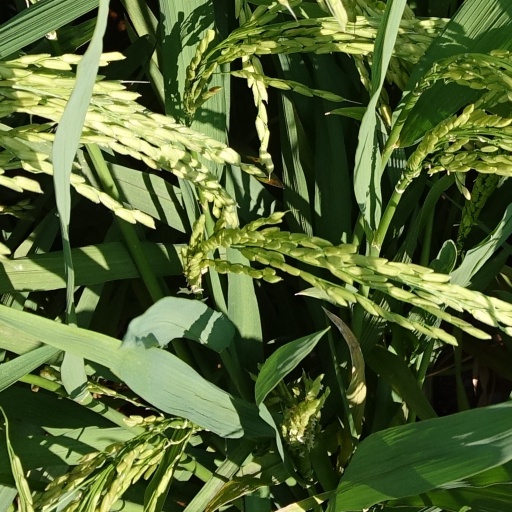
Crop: rice